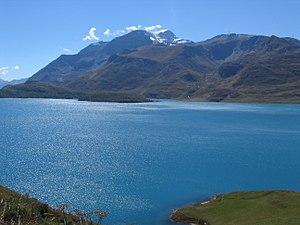
Cet article recense les sites Natura 2000 de la Savoie, en France.
Le massif du Mont-Cenis se situe dans les Alpes du Nord à cheval entre la France et l'Italie. D'une grande importance stratégique et commerciale depuis l'Antiquité, il est traversé par de nombreux cols dont le plus connu, le col du Mont-Cenis. Il abrite des glaciers de taille moyenne. Depuis la dernière rectification frontalière entérinée en 1947, la plus grande partie du massif se trouve désormais en Maurienne. L'ensemble des reliefs repose sur le socle cristallin d'Ambin, terminant la ligne géologique s'étirant du Valais au val de Suse.
Le col du Mont-Cenis est un col qui relie la vallée de la Maurienne, en France, et le val de Suse, en Italie. Il se situe au sein du massif du Mont-Cenis, à 2 085 mètres d'altitude. Il est voisin du col du Petit Mont-Cenis, d'altitude légèrement supérieure mais non carrossable. Voie de communication et d'échanges commerciaux, il était devenu à partir de l'annexion de la Savoie et du percement du tunnel du Fréjus principalement d'intérêt militaire, ses environs étant entourés de fortifications. Depuis la fin de la Seconde Guerre mondiale, le col est devenu un lieu touristique prisé des randonneurs.